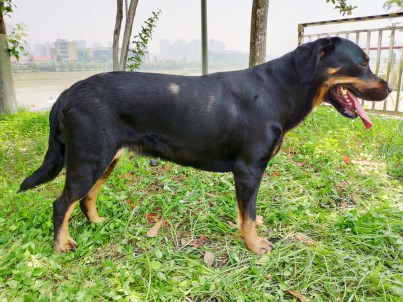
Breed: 3580-n000122-Labrador_retriever